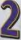
Number: 2